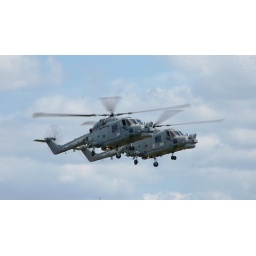
Side by Side the royal navy black cats